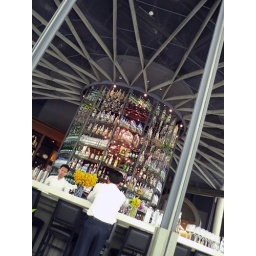
The water library restaurant in Bangkok